Madsen Mompremier

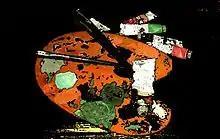

Madsen Mompremier (born 1952) is a Haitian oil painter, known for his depictions of Vodou gods (lwa).